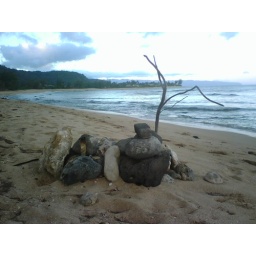
Miles and I are up early exploring the beach below our house near Sunset Beach.